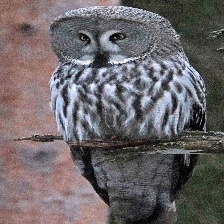
Species: GREAT GRAY OWL
Scientific name: STRIX NEBULOSA
ImageNet parent category: great_grey_owl